Wimbledon, London

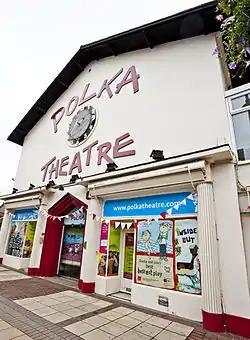
Polka Theatre, Wimbledon

In the 1870s, at the bottom of the hill on land between the railway line and Worple Road, the All-England Croquet Club had begun to hold its annual championships. But the popularity of croquet was waning as the new sport of lawn tennis began to spread, and after initially setting aside just one of its lawns for tennis, the club decided to hold its first Lawn Tennis Championship in July 1877. By 1922, the popularity of tennis had grown to the extent that the club's small ground could no longer cope with the numbers of spectators and the renamed All England Lawn Tennis and Croquet Club moved to new grounds close to Wimbledon Park.